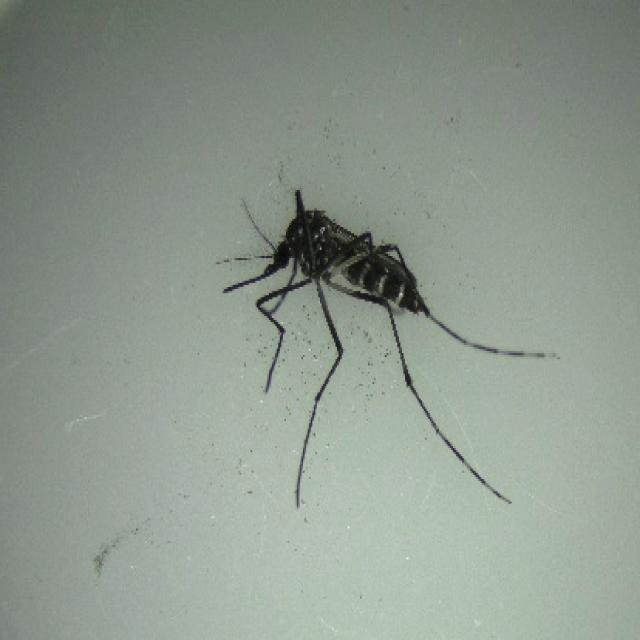
Species: aedes_albopictus